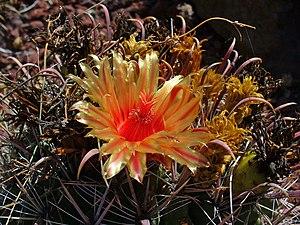
Fleur de Ferocactus gracilis, photographiée dans la Cactualdea de Tocodoman, sur la Grande Canarie (Espagne).